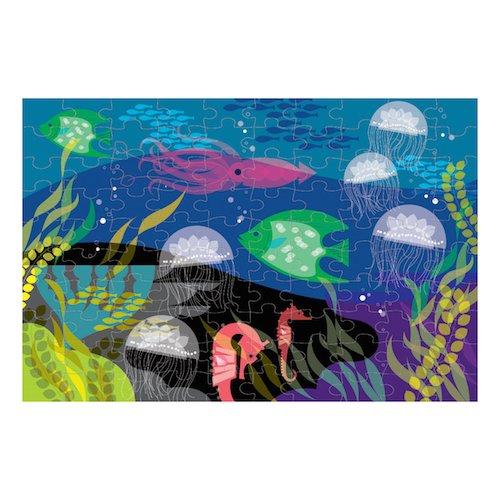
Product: Mudpuppy Under the Sea Glow-in-the-Dark Puzzle, 100 Pieces, 18”x12” – Perfect for Kids Age 5+ - Colorful Illustrations of Underwater Fish, Plants, Sea Creatures – Award-Winning Glow in the Dark Puzzle
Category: Toys & Games | Puzzles | Jigsaw Puzzles
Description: AWARD-WINNING PUZZLE: The Mudpuppy Under the Sea Glow-in-the-Dark Puzzle has won the prestigious 2016 Family Choice Award for superior children’s products.
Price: $8.47
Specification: ProductDimensions:5x7.5x3.5inches|ItemWeight:8.8ounces|ShippingWeight:8.8ounces(Viewshippingratesandpolicies)|DomesticShipping:ItemcanbeshippedwithinU.S.|InternationalShipping:ThisitemcanbeshippedtoselectcountriesoutsideoftheU.S.LearnMore|ASIN:0735345740|Itemmodelnumber:9780735345744|Manufacturerrecommendedage:5-12years